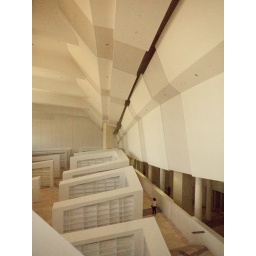
Everything is white in this building by the way.